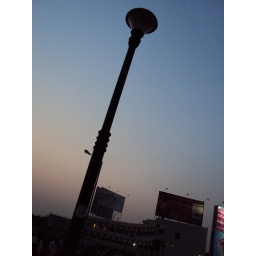
light pole in vizag beach road